1986 Tour de France, Stage 12 to Stage 23

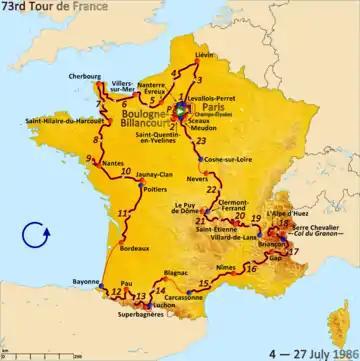
Route of the 1986 Tour de France

The 1986 Tour de France was the 73rd edition of Tour de France, one of cycling's Grand Tours. The Tour began in Boulogne-Billancourt with a prologue individual time trial on 4 July and Stage 12 occurred on 15 July with a mountainous stage from Bayonne. The race finished on the Champs-Élysées in Paris on 27 July.